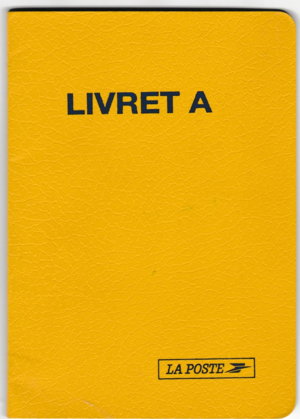
Aperçu d'un ancien livret A (papier) de fr:La Poste (entreprise française)
Le livret A est un compte d'épargne réglementé de droit français, exonéré d'impôt et de prélèvement obligatoire. C'est le placement le plus utilisé en France.